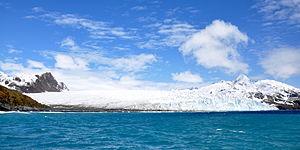
Le glacier Fortuna est un glacier situé en Géorgie du Sud sur la côte Ouest de la baie Fortuna.